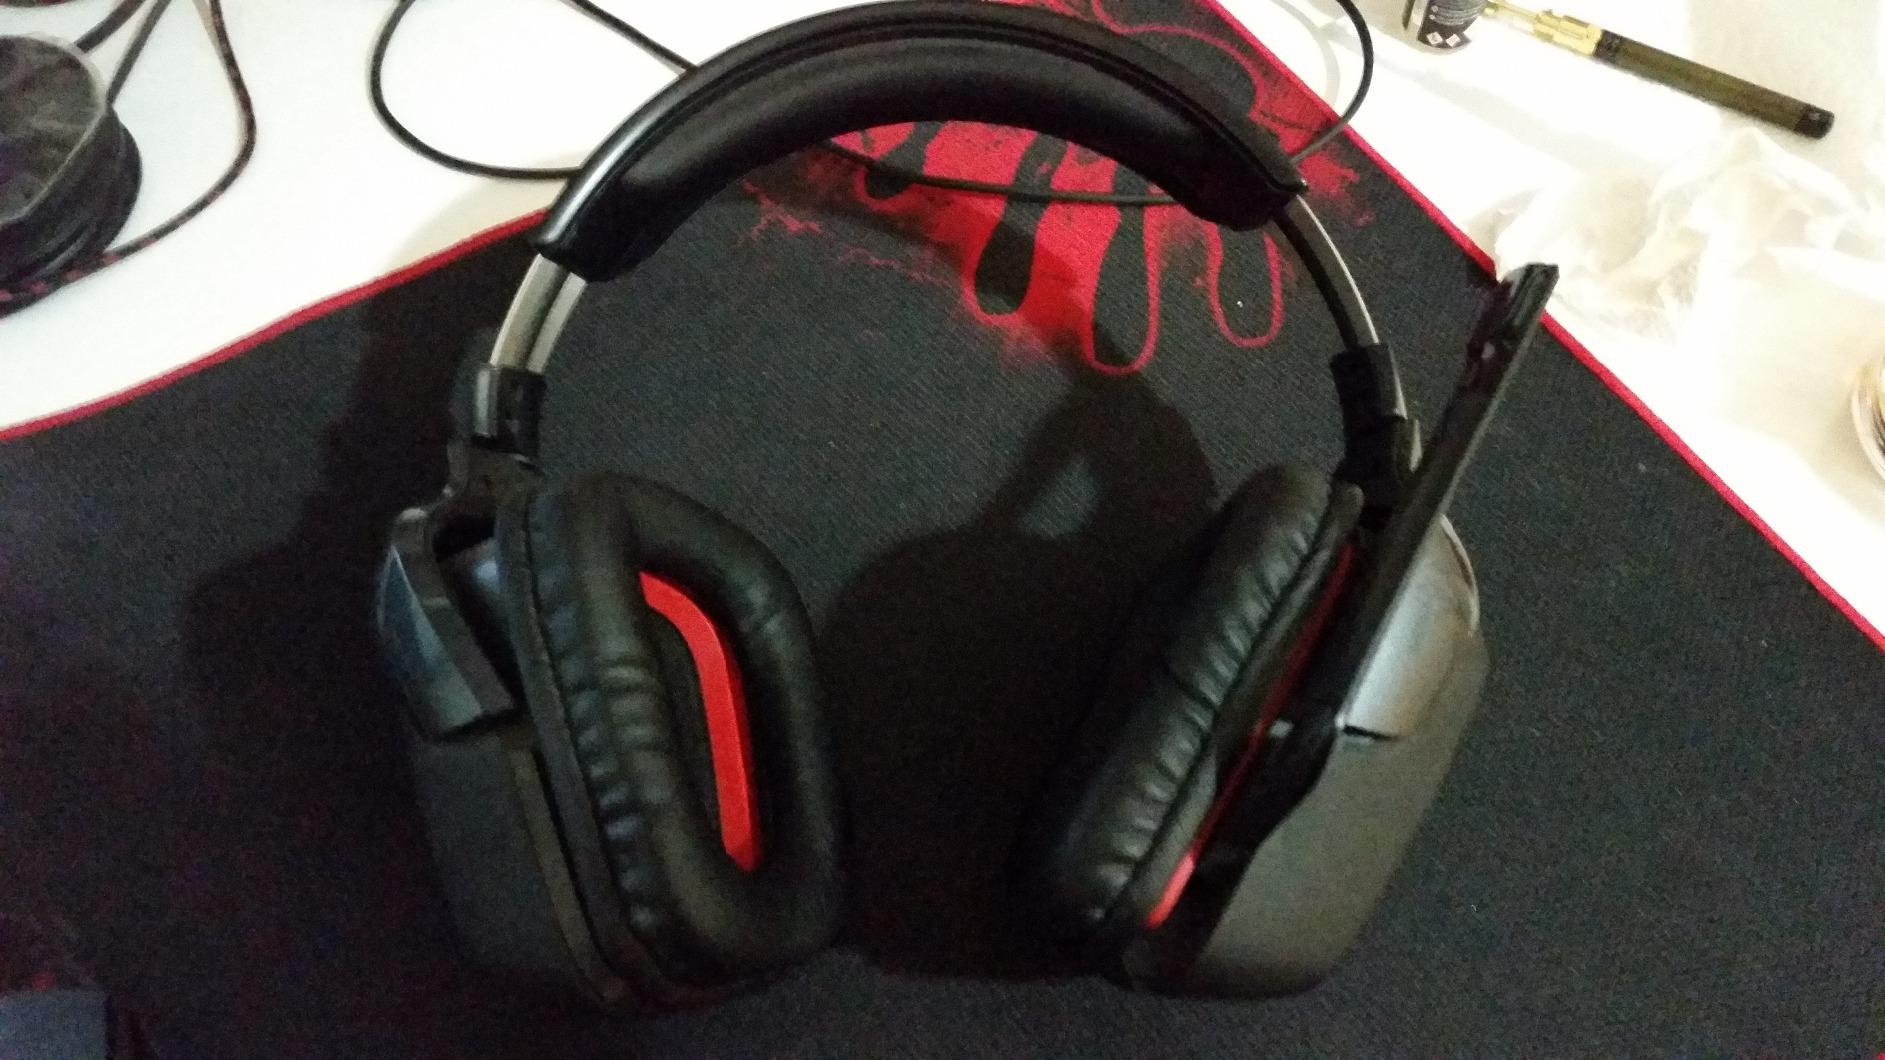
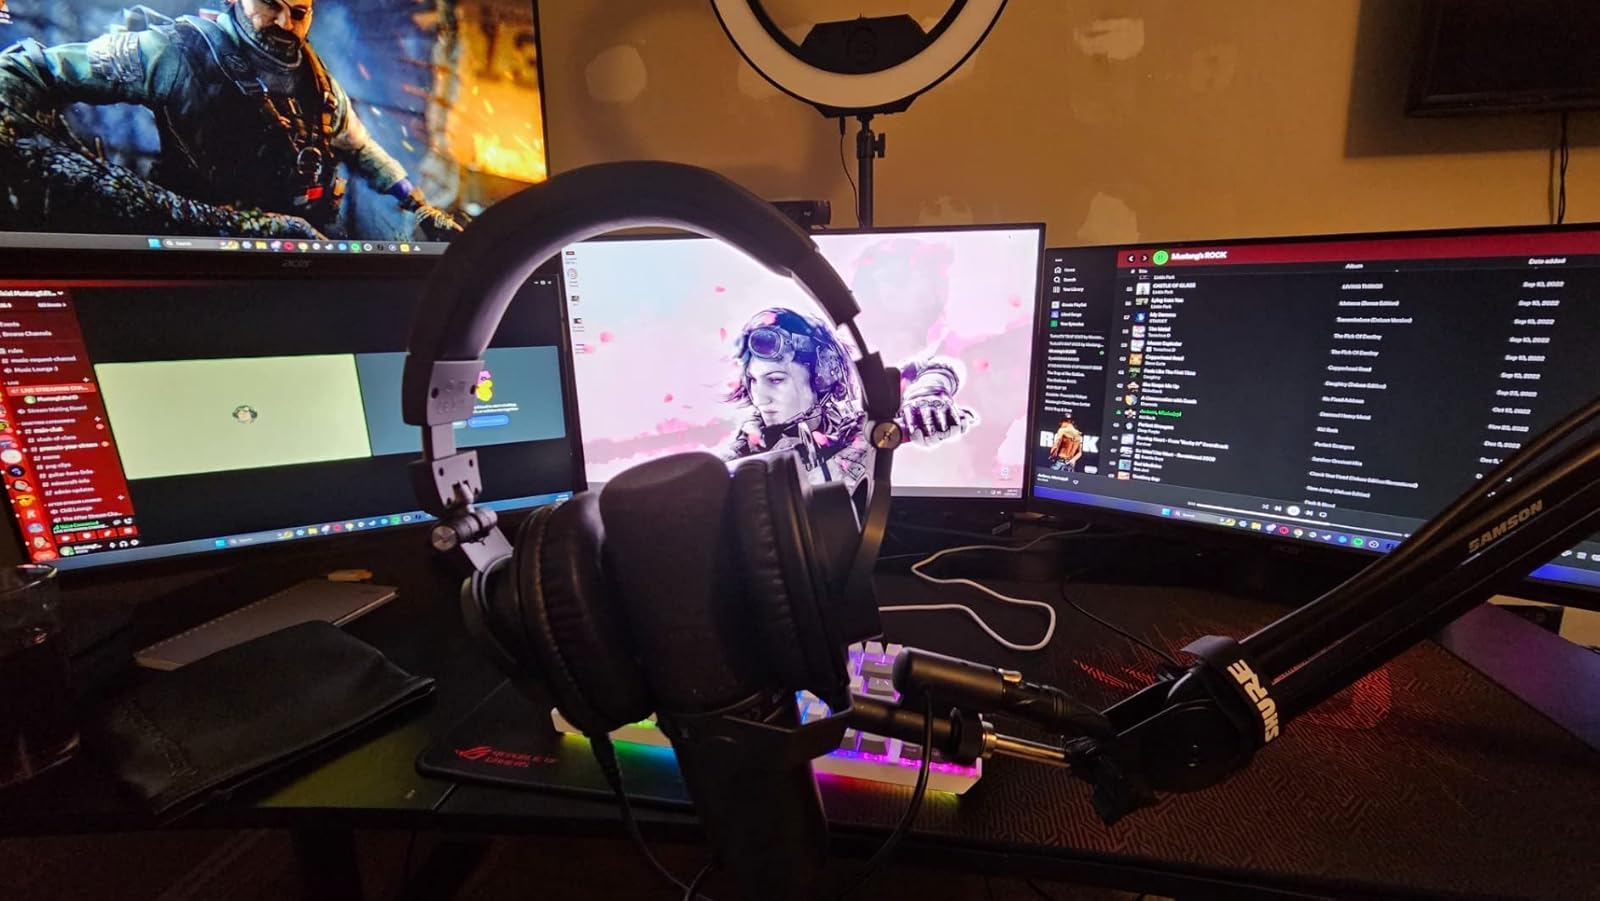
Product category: headphones
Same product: no